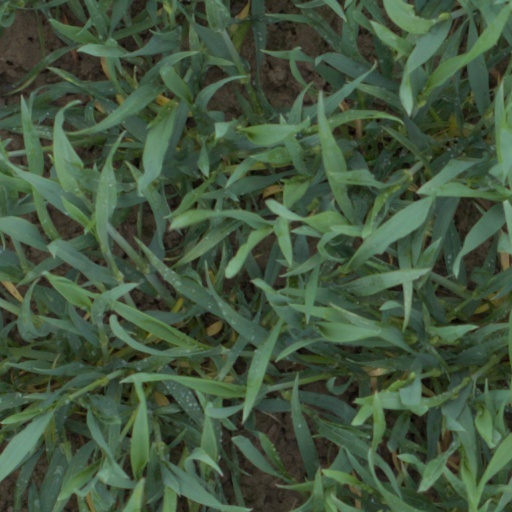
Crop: wheat